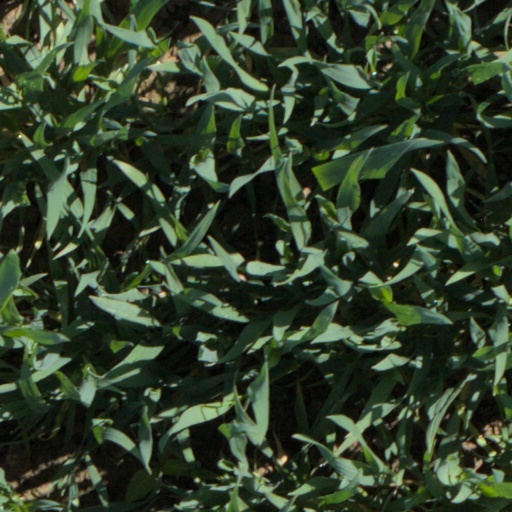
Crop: wheat